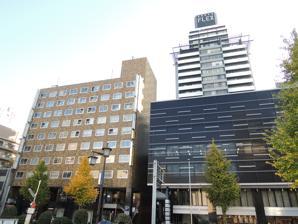
Building: Diamond Hall
Country: Japan
Year built: 1992
Music venue in Nagoya, Japan Diamond Hall ダイアモンドホール Diamond Hall Former names Club Diamond Hall Flex Hall Unryu Hall Address Nagoya Japan Coordinates 35°10′10″N 136°55′14″E / 35.169495°N 136.920591°E / 35.169495; 136.920591 Capacity 1,014 Opened 1992 Website www .diamond .sflag .co .jp Diamond Hall ( ダイアモンドホール ) is a 1,014-capacity live music venue located in Naka-ku, Nagoya , Japan . Since opening in 1992 it has hosted notable artists, such as Green Day , Sheryl Crow , Anthrax , UFO , Night Ranger , Megadeth , Tool , Porcupine Tree , Cheap Trick , Band-Maid and Sonic Youth . References